2008–09 York City F.C. season

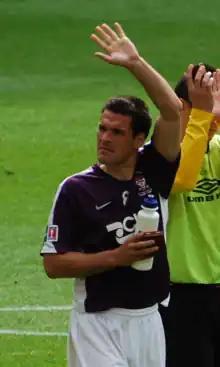
Mark Greaves was appointed club captain after signing from Burton Albion.

Billy McEwan was dismissed as manager of York City early into the 2007–08 season, with the team 19th in the Conference Premier table and having recently been beaten by Conference South team Havant & Waterlooville in the FA Cup. After a six-match unbeaten run as caretaker manager, Colin Walker was appointed as York's permanent manager and led the team to a 14th-place finish in the table. York released Darren Craddock, Stuart Elliott, Tom Evans, Ross Greenwood, Anthony Lloyd, Manny Panther and Alex Rhodes after the season ended, while Nicky Wroe and Martyn Woolford left for Torquay United and Scunthorpe United respectively.